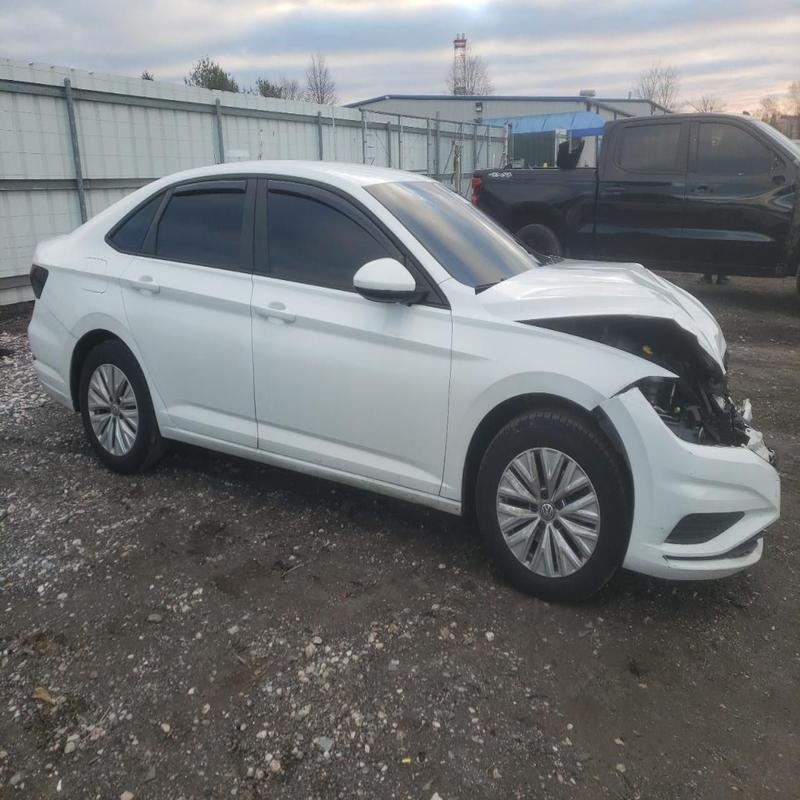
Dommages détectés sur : pare-choc avant, feu avant droit, capot, aile avant droite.
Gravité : majeur